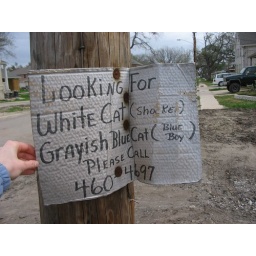
old missing cat sign near 17th street levee break